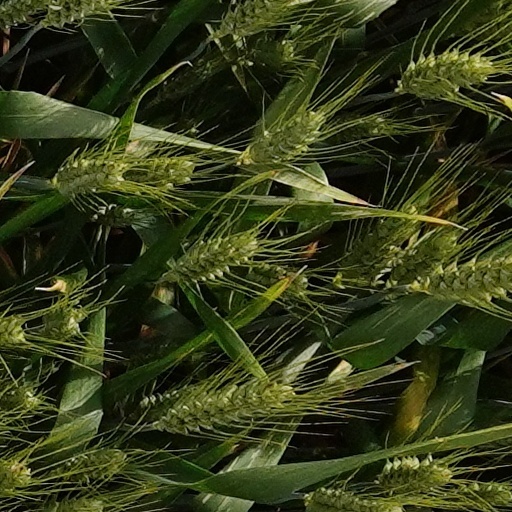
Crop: wheat